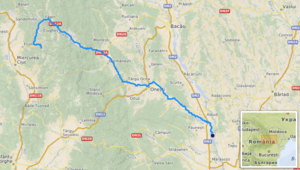
carte réalisée sur umap [1] This map was created from OpenStreetMap project data, collected by the community. This map may be incomplete, and may contain errors. Don't rely solely on it for navigation.
Le Trotuș est une rivière roumaine, sous-affluent du Danube par le Siret.